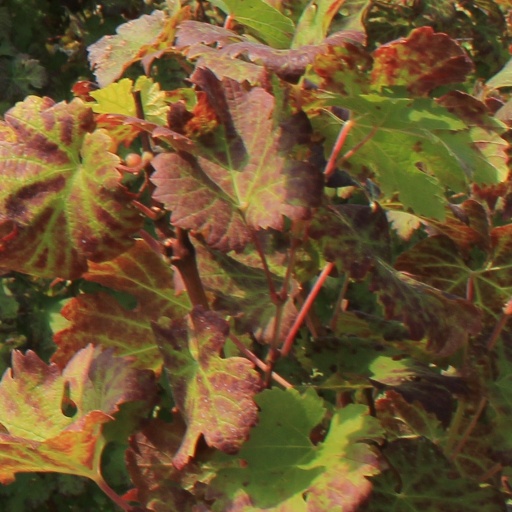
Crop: grape